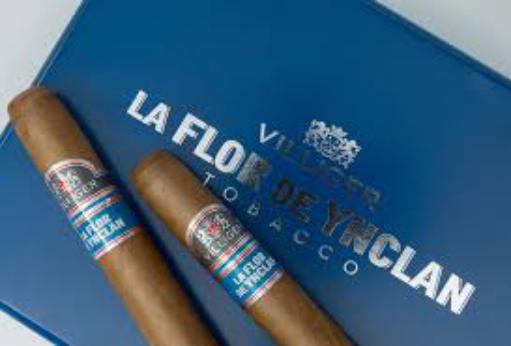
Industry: Necessities